Jeremy Guthrie

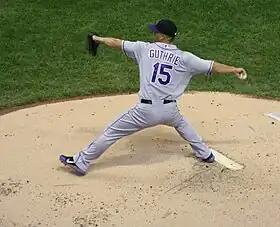
Guthrie pitching for the Colorado Rockies in 2012

Guthrie was claimed off waivers by the Baltimore Orioles on January 29, 2007. Upon joining the team, he requested and was granted permission to wear uniform number 46 from then-executive vice president of baseball operations Mike Flanagan, who had worn it during his playing career with the ballclub. After starting the year in the Baltimore Orioles' bullpen and then moving into the starting rotation, Guthrie enjoyed a breakout year in 2007, becoming one of the best and most consistent pitchers in the American League. Through June 21 that year, he ranked second in ERA and allowed more than two earned runs in just one out of 10 starts. He was also first in the AL in WHIP.